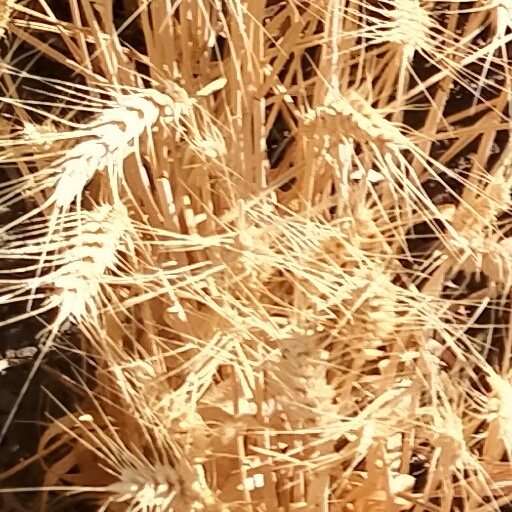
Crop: wheat